Himavaahini

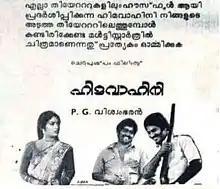

Himavahini is a 1983 Indian Malayalam-language film, directed by P. G. Vishwambharan and produced by K. J. Joseph. The film stars Mammootty, Mohanlal, Jagathy Sreekumar and Adoor Bhasi. The film has musical score by G. Devarajan.